England cricket team

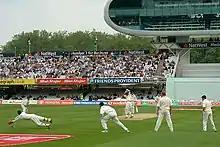
England v New Zealand test match at Lord's in 2004

The 1970s, for the England team, can be largely split into three parts. Early in the decade, Illingworth's side dominated world cricket, winning the Ashes away in 1971 and then retaining them at home in 1972. The same side beat Pakistan at home in 1971 and played by far the better cricket against India that season. However, England were largely helped by the rain to sneak the Pakistan series 1–0 but the same rain saved India twice and one England collapse saw them lose to India. This was, however, one of (if not the) strongest England team ever with the likes of Illingworth, Geoffrey Boycott, John Edrich, Basil D'Oliveira, Dennis Amiss, Alan Knott, John Snow and Derek Underwood at its core.